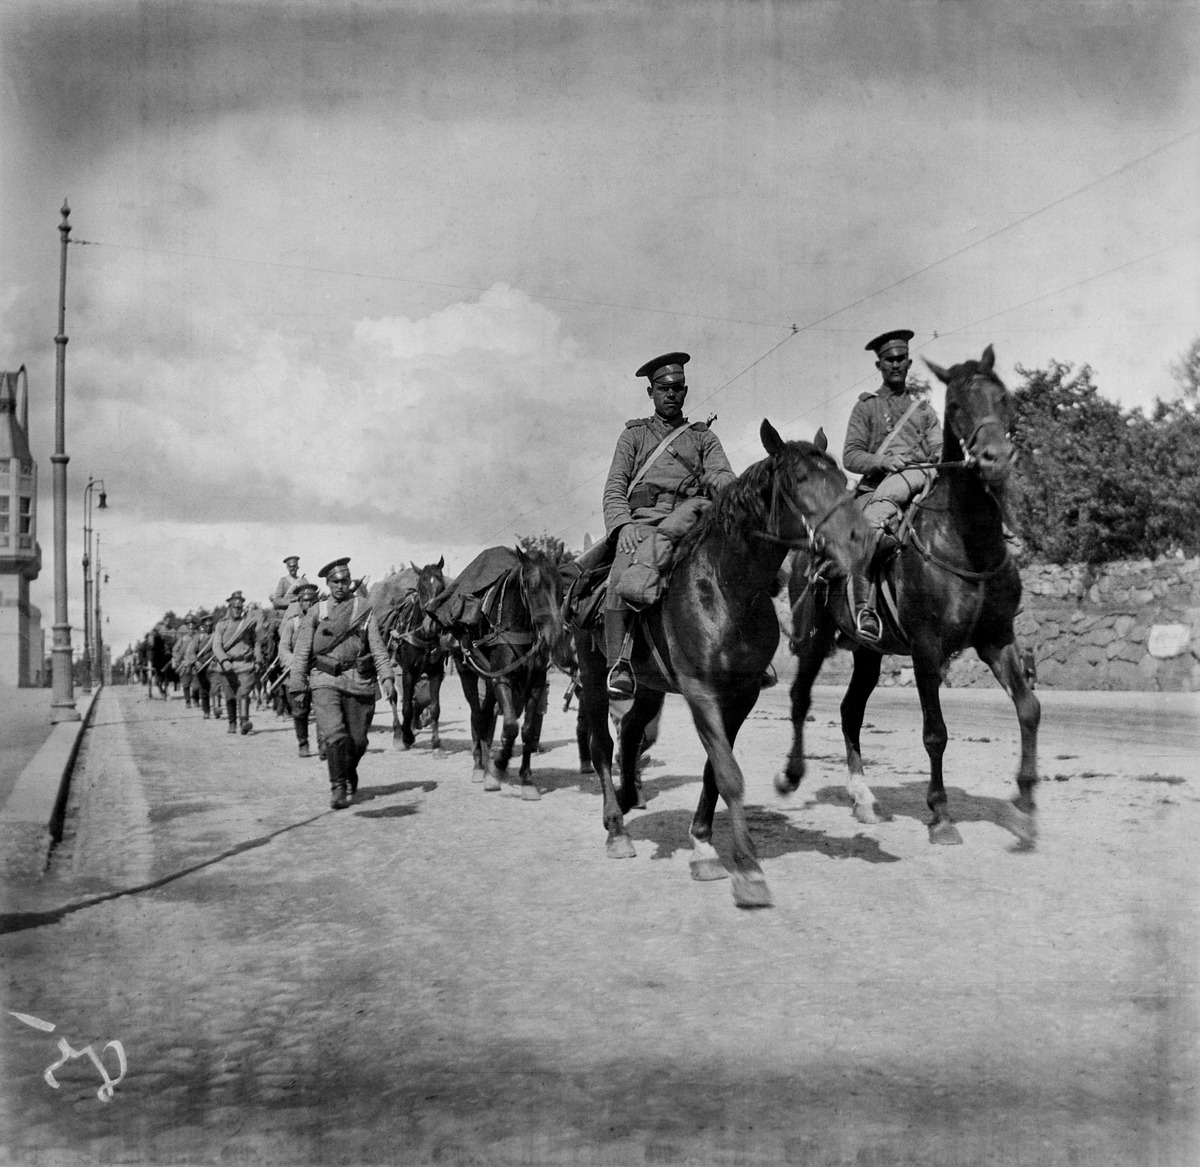
Ensimmäinen maailmansota
sisällön kuvaus: Ensimmäinen maailmansota. Venäläinen konekiväärikomennuskunta Läntisellä Viertotiellä (nykyinen Mannerheimintie), kuvan vasemmassa reunassa näkyy Kansallismuseo. mustavalkoinen
Kuvaaja: Timiriasew, Ivan, valokuvaaja
Ajankohta: kuvausaika 1914 - 1917
Paikka: Suomi, Uusimaa, Helsinki, Kluuvi Helsinki, Mannerheimintie
Aiheet: Venäjän keisarillinen armeija, sodat ensimmäinen maailmansota, sotilaat, kotieläimet hevonen